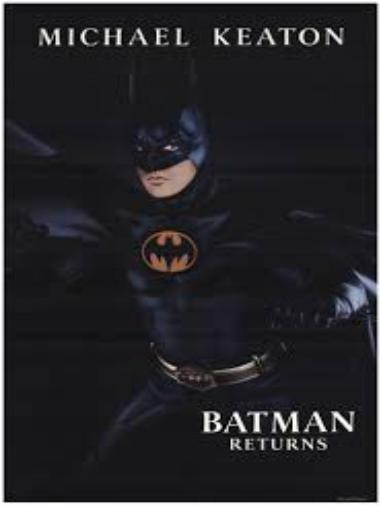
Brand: batman returns
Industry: Leisure